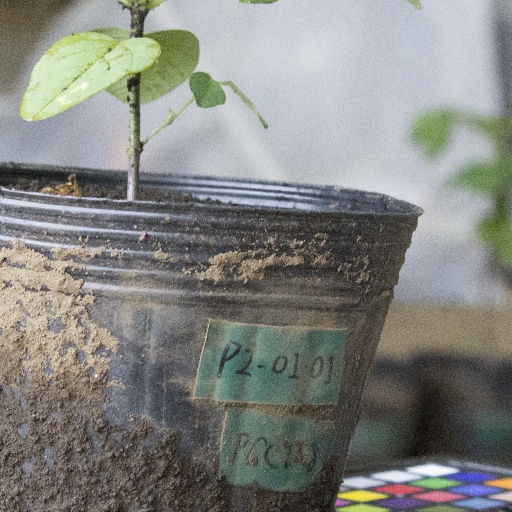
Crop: soybean